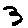
Label: 3